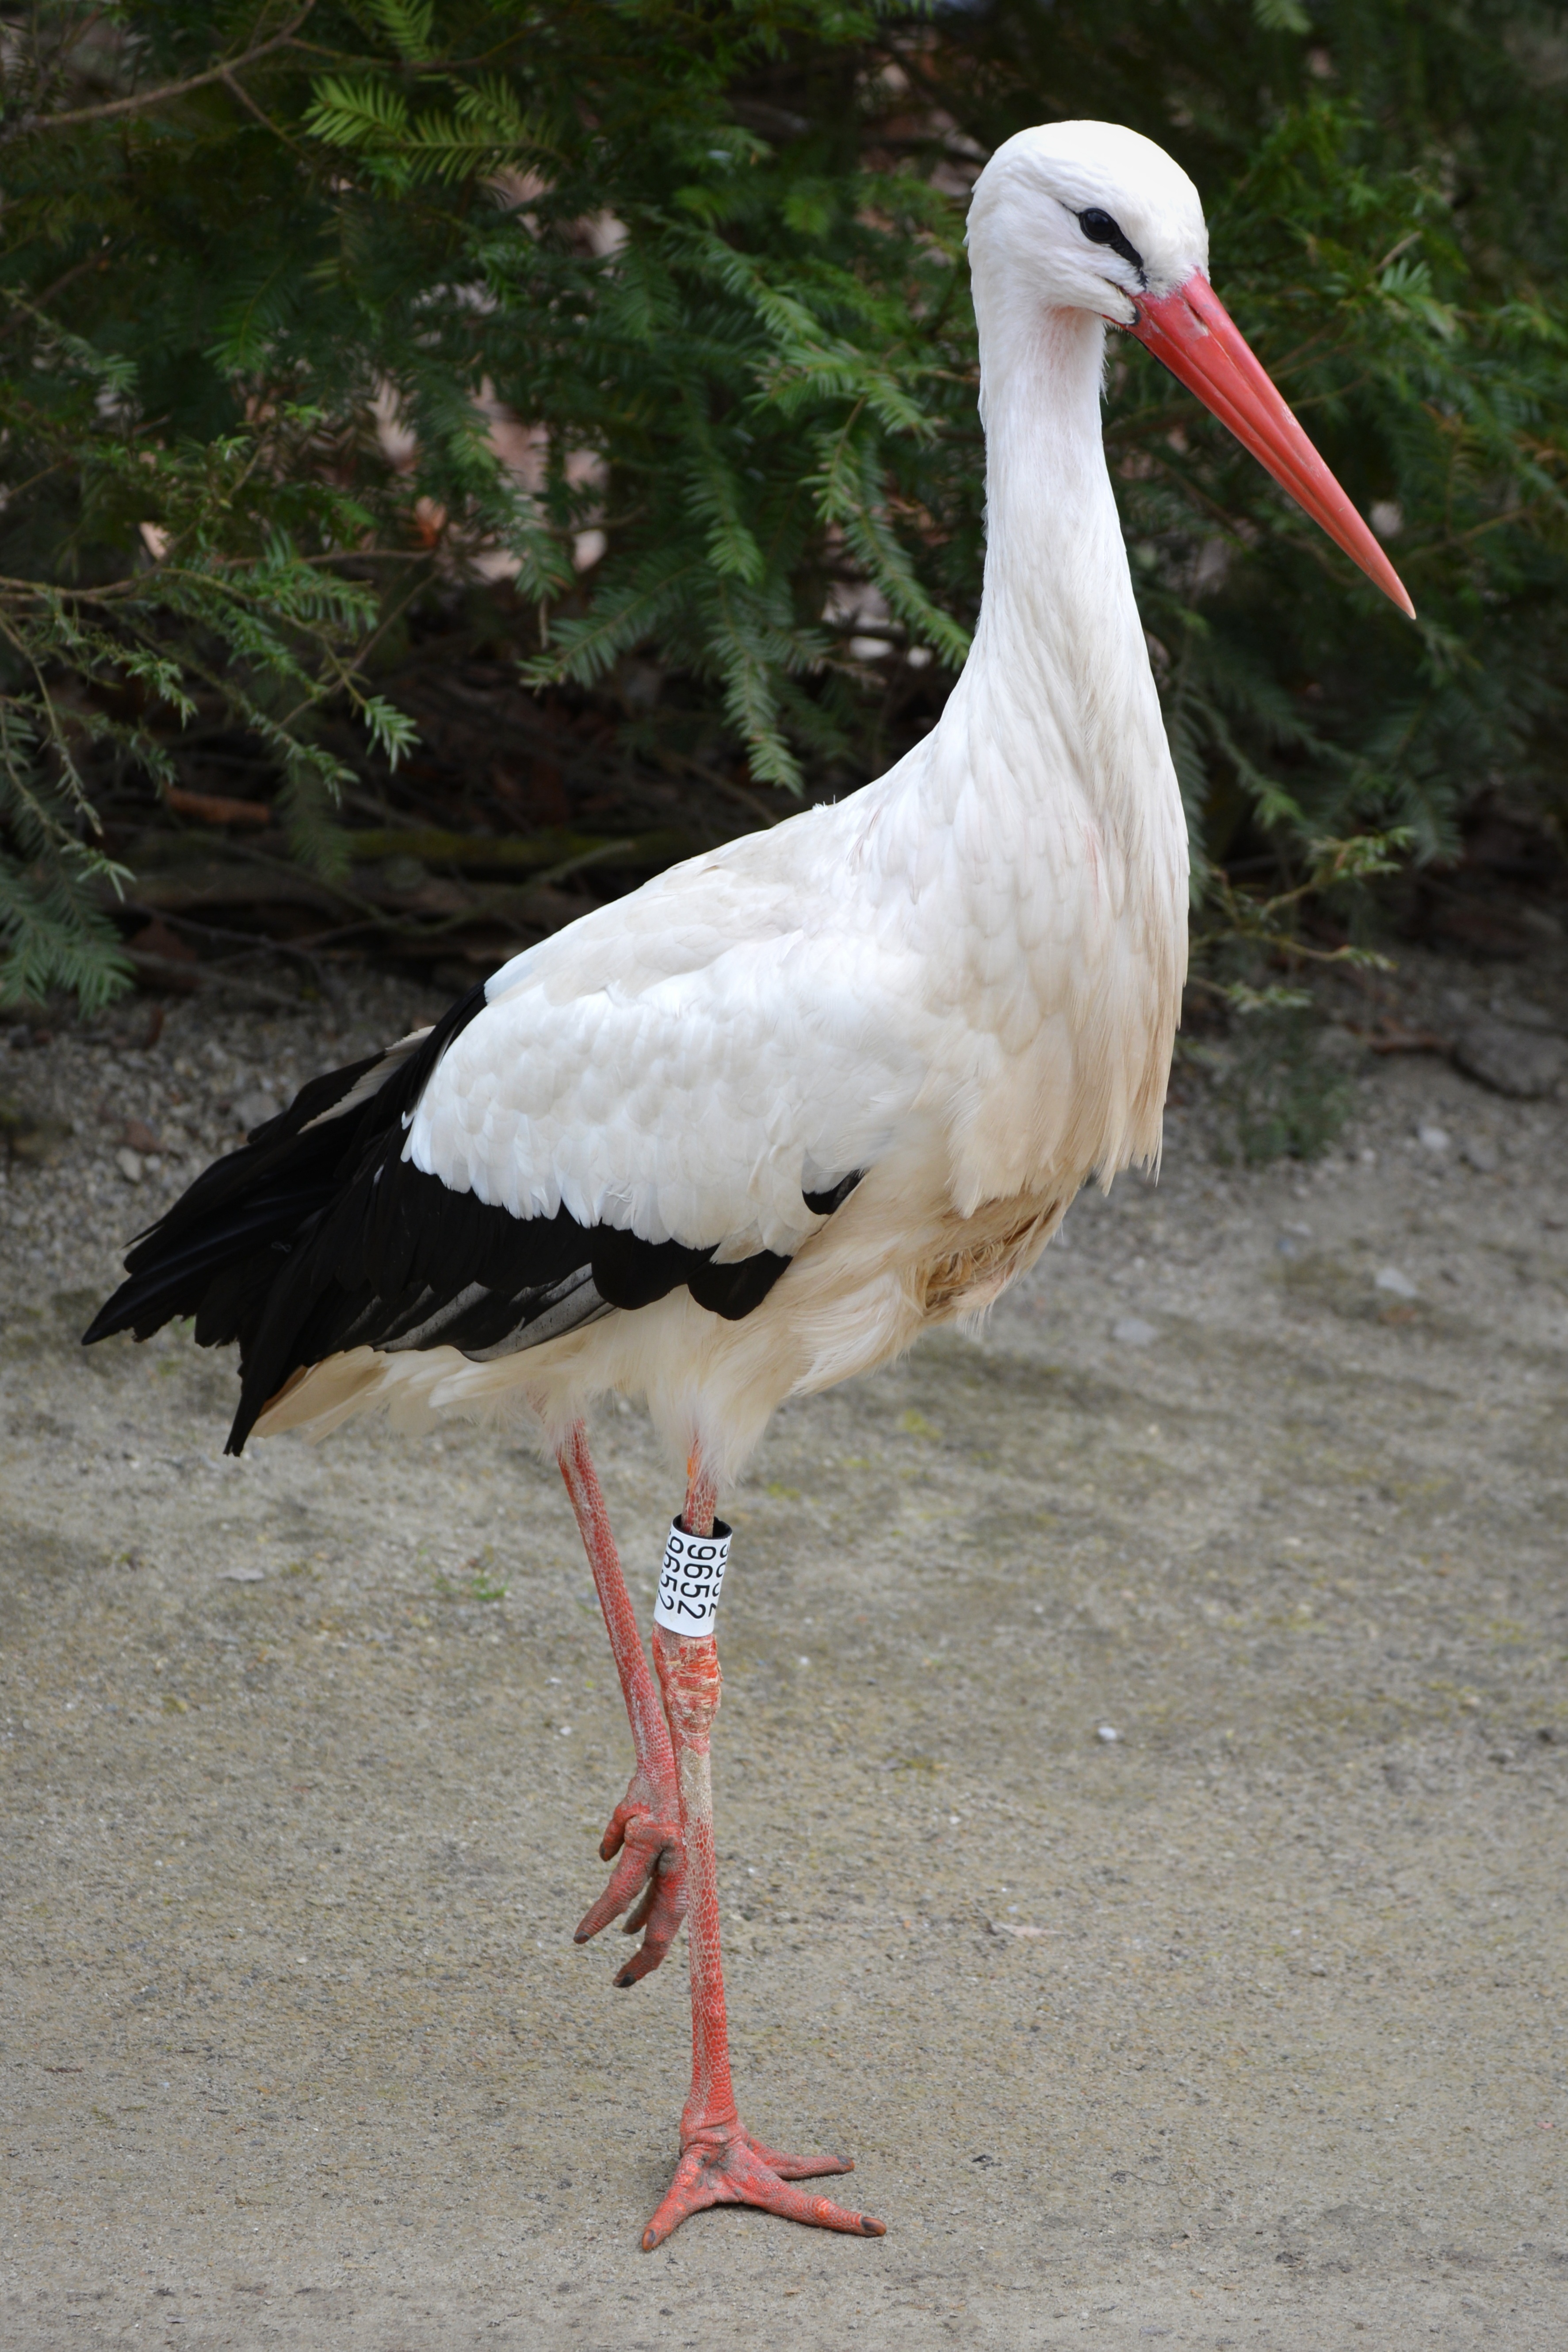
bird, wing, animal, wildlife, zoo, beak, fauna, stork, vertebrate, white stork, ciconiiformes